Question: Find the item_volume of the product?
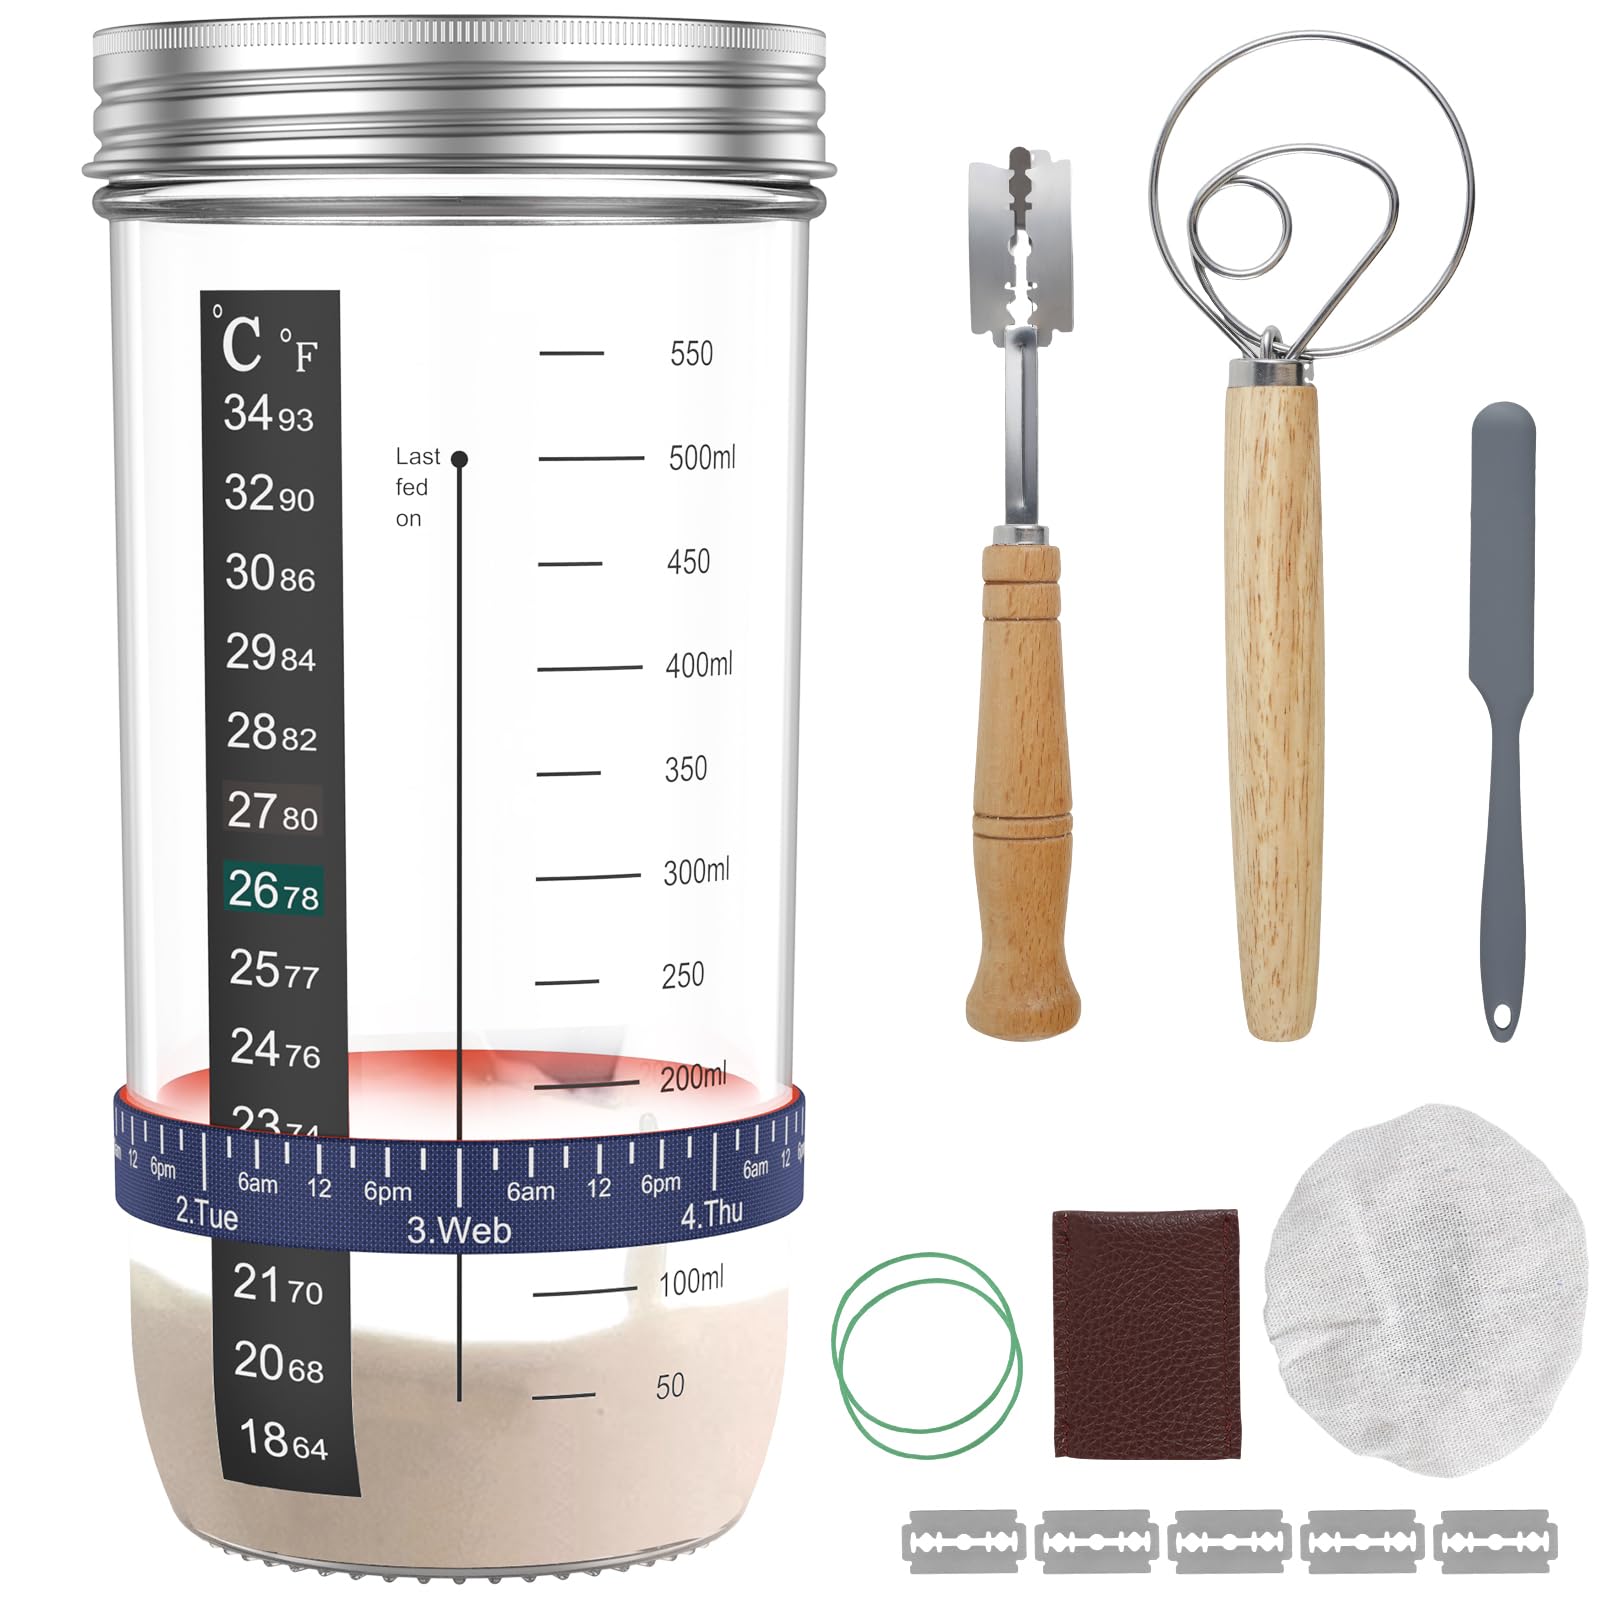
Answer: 500.0 millilitre